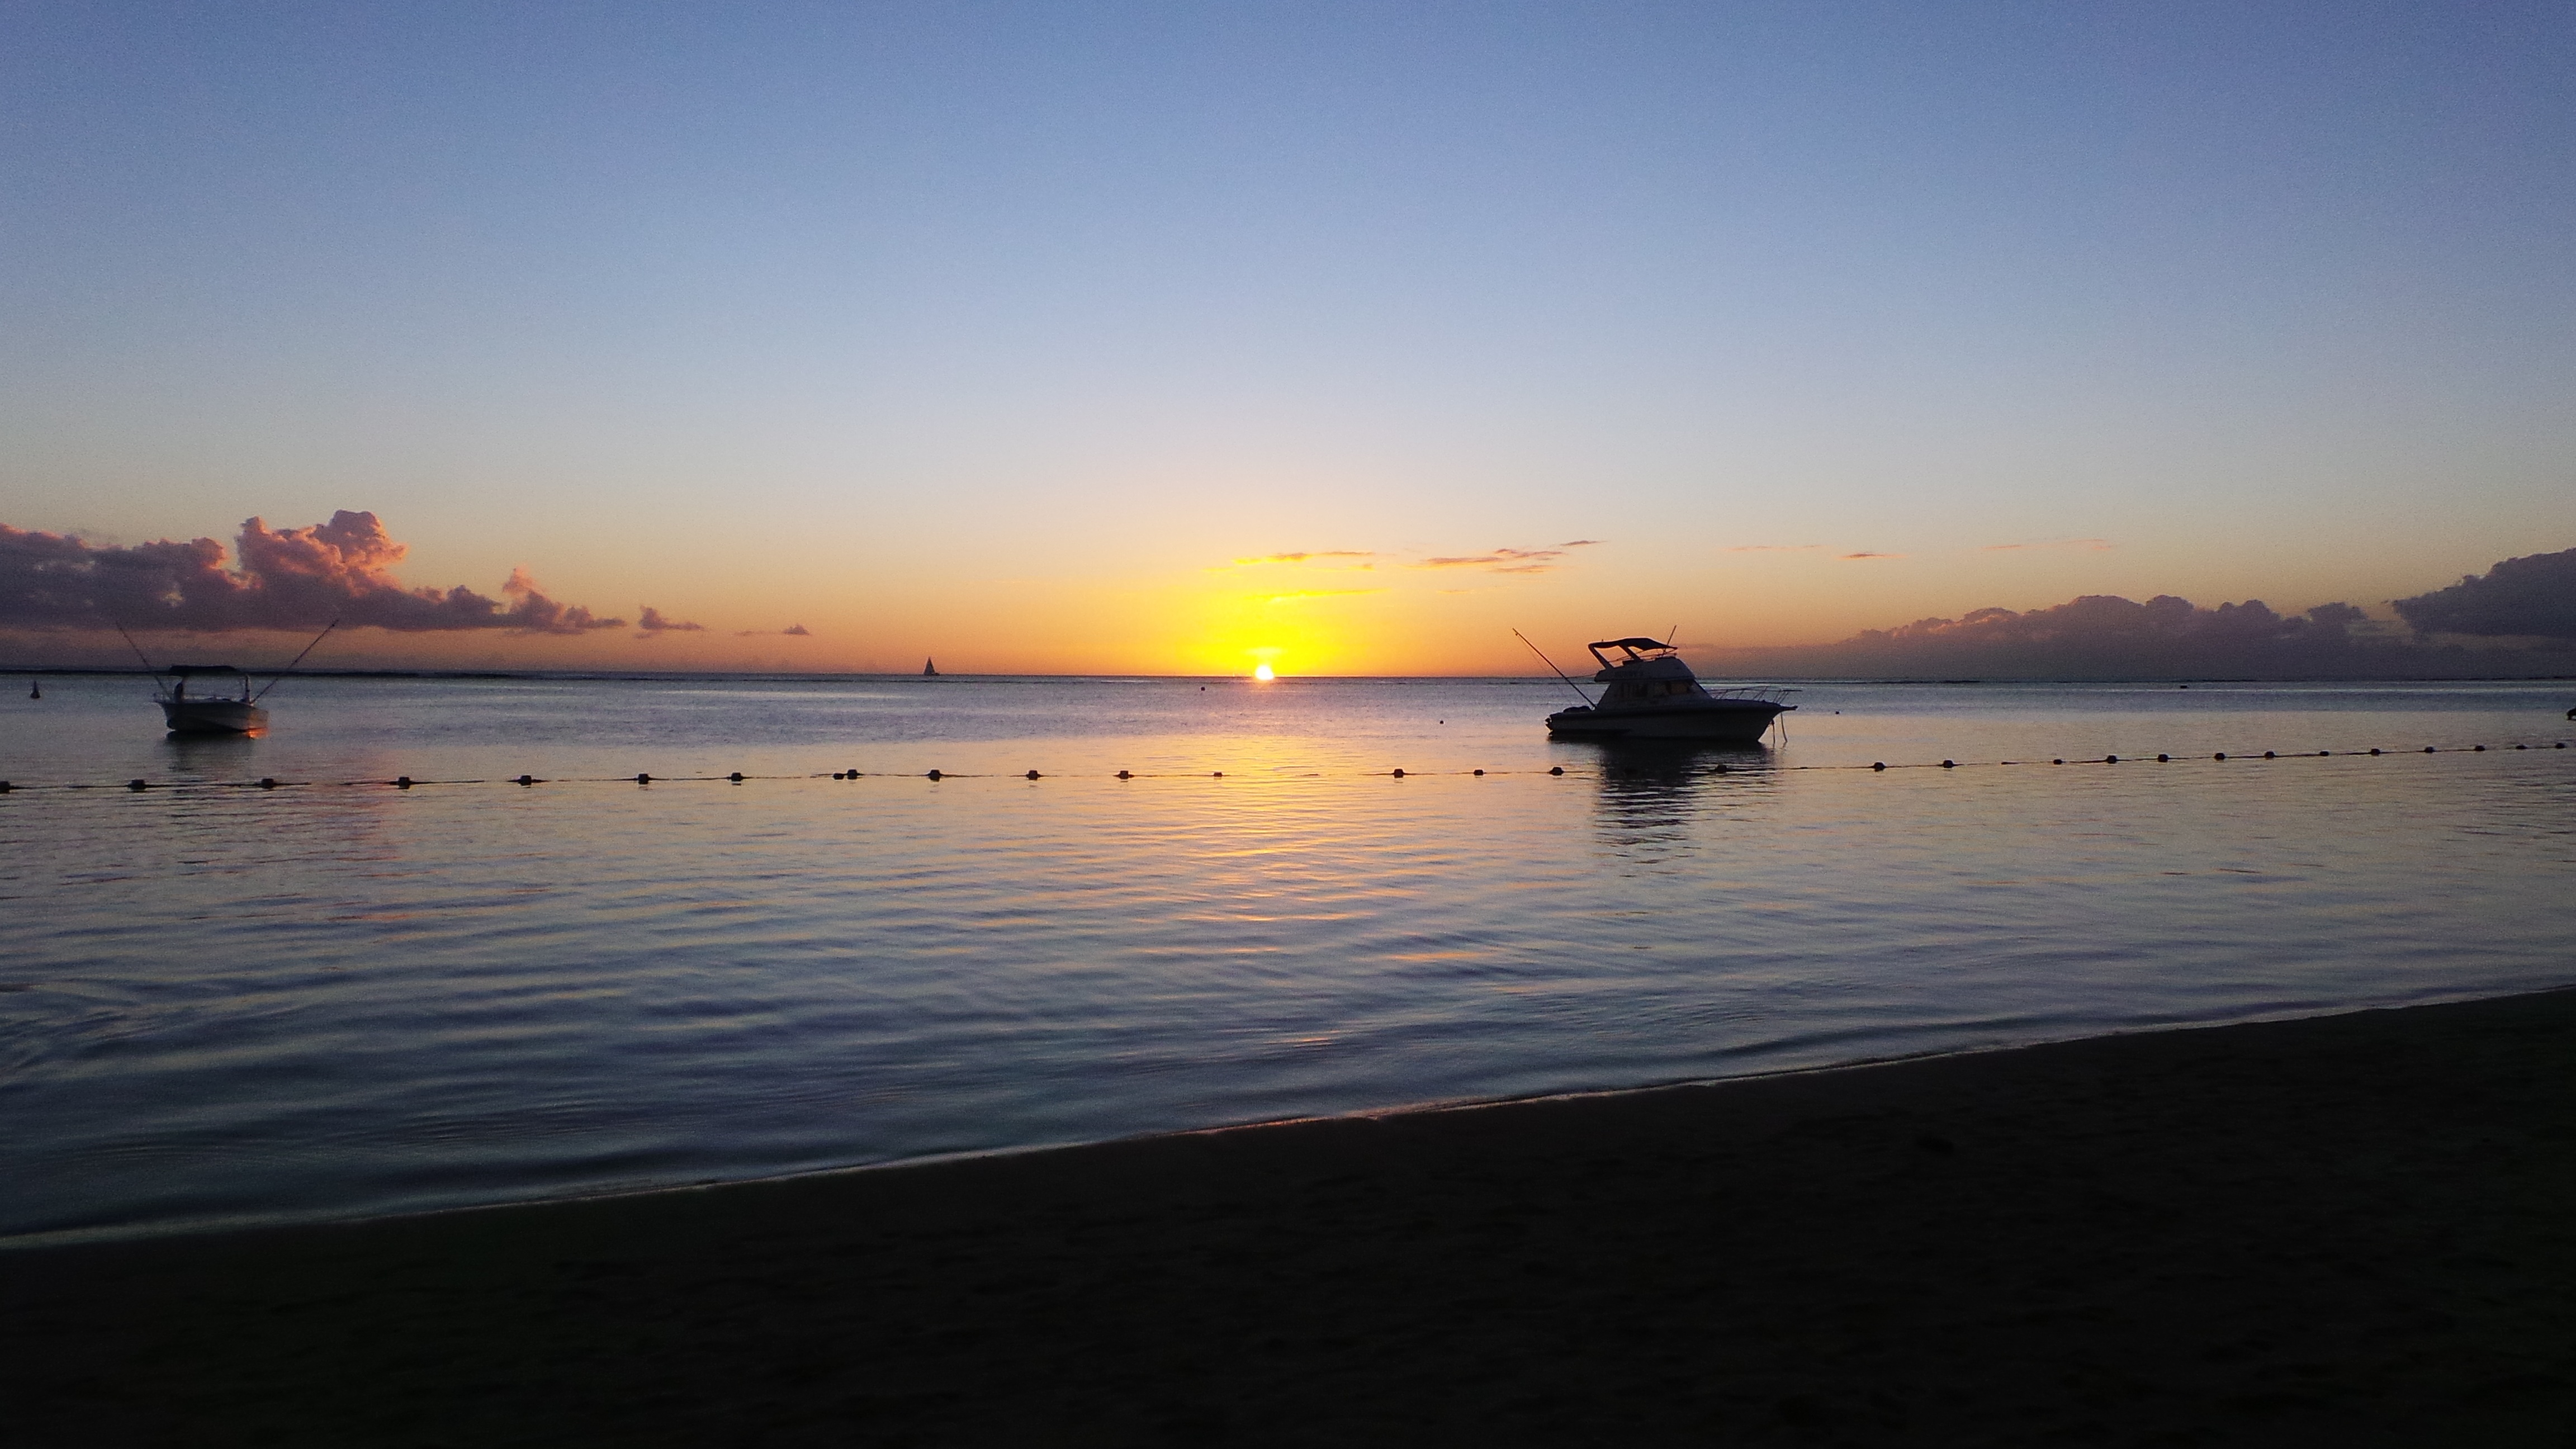
beach, landscape, sea, coast, water, outdoor, ocean, horizon, sky, sun, sunrise, sunset, boat, morning, shore, dawn, summer, travel, dusk, evening, reflection, vehicle, seascape, holiday, bay, romantic, tourism, leisure, afterglow